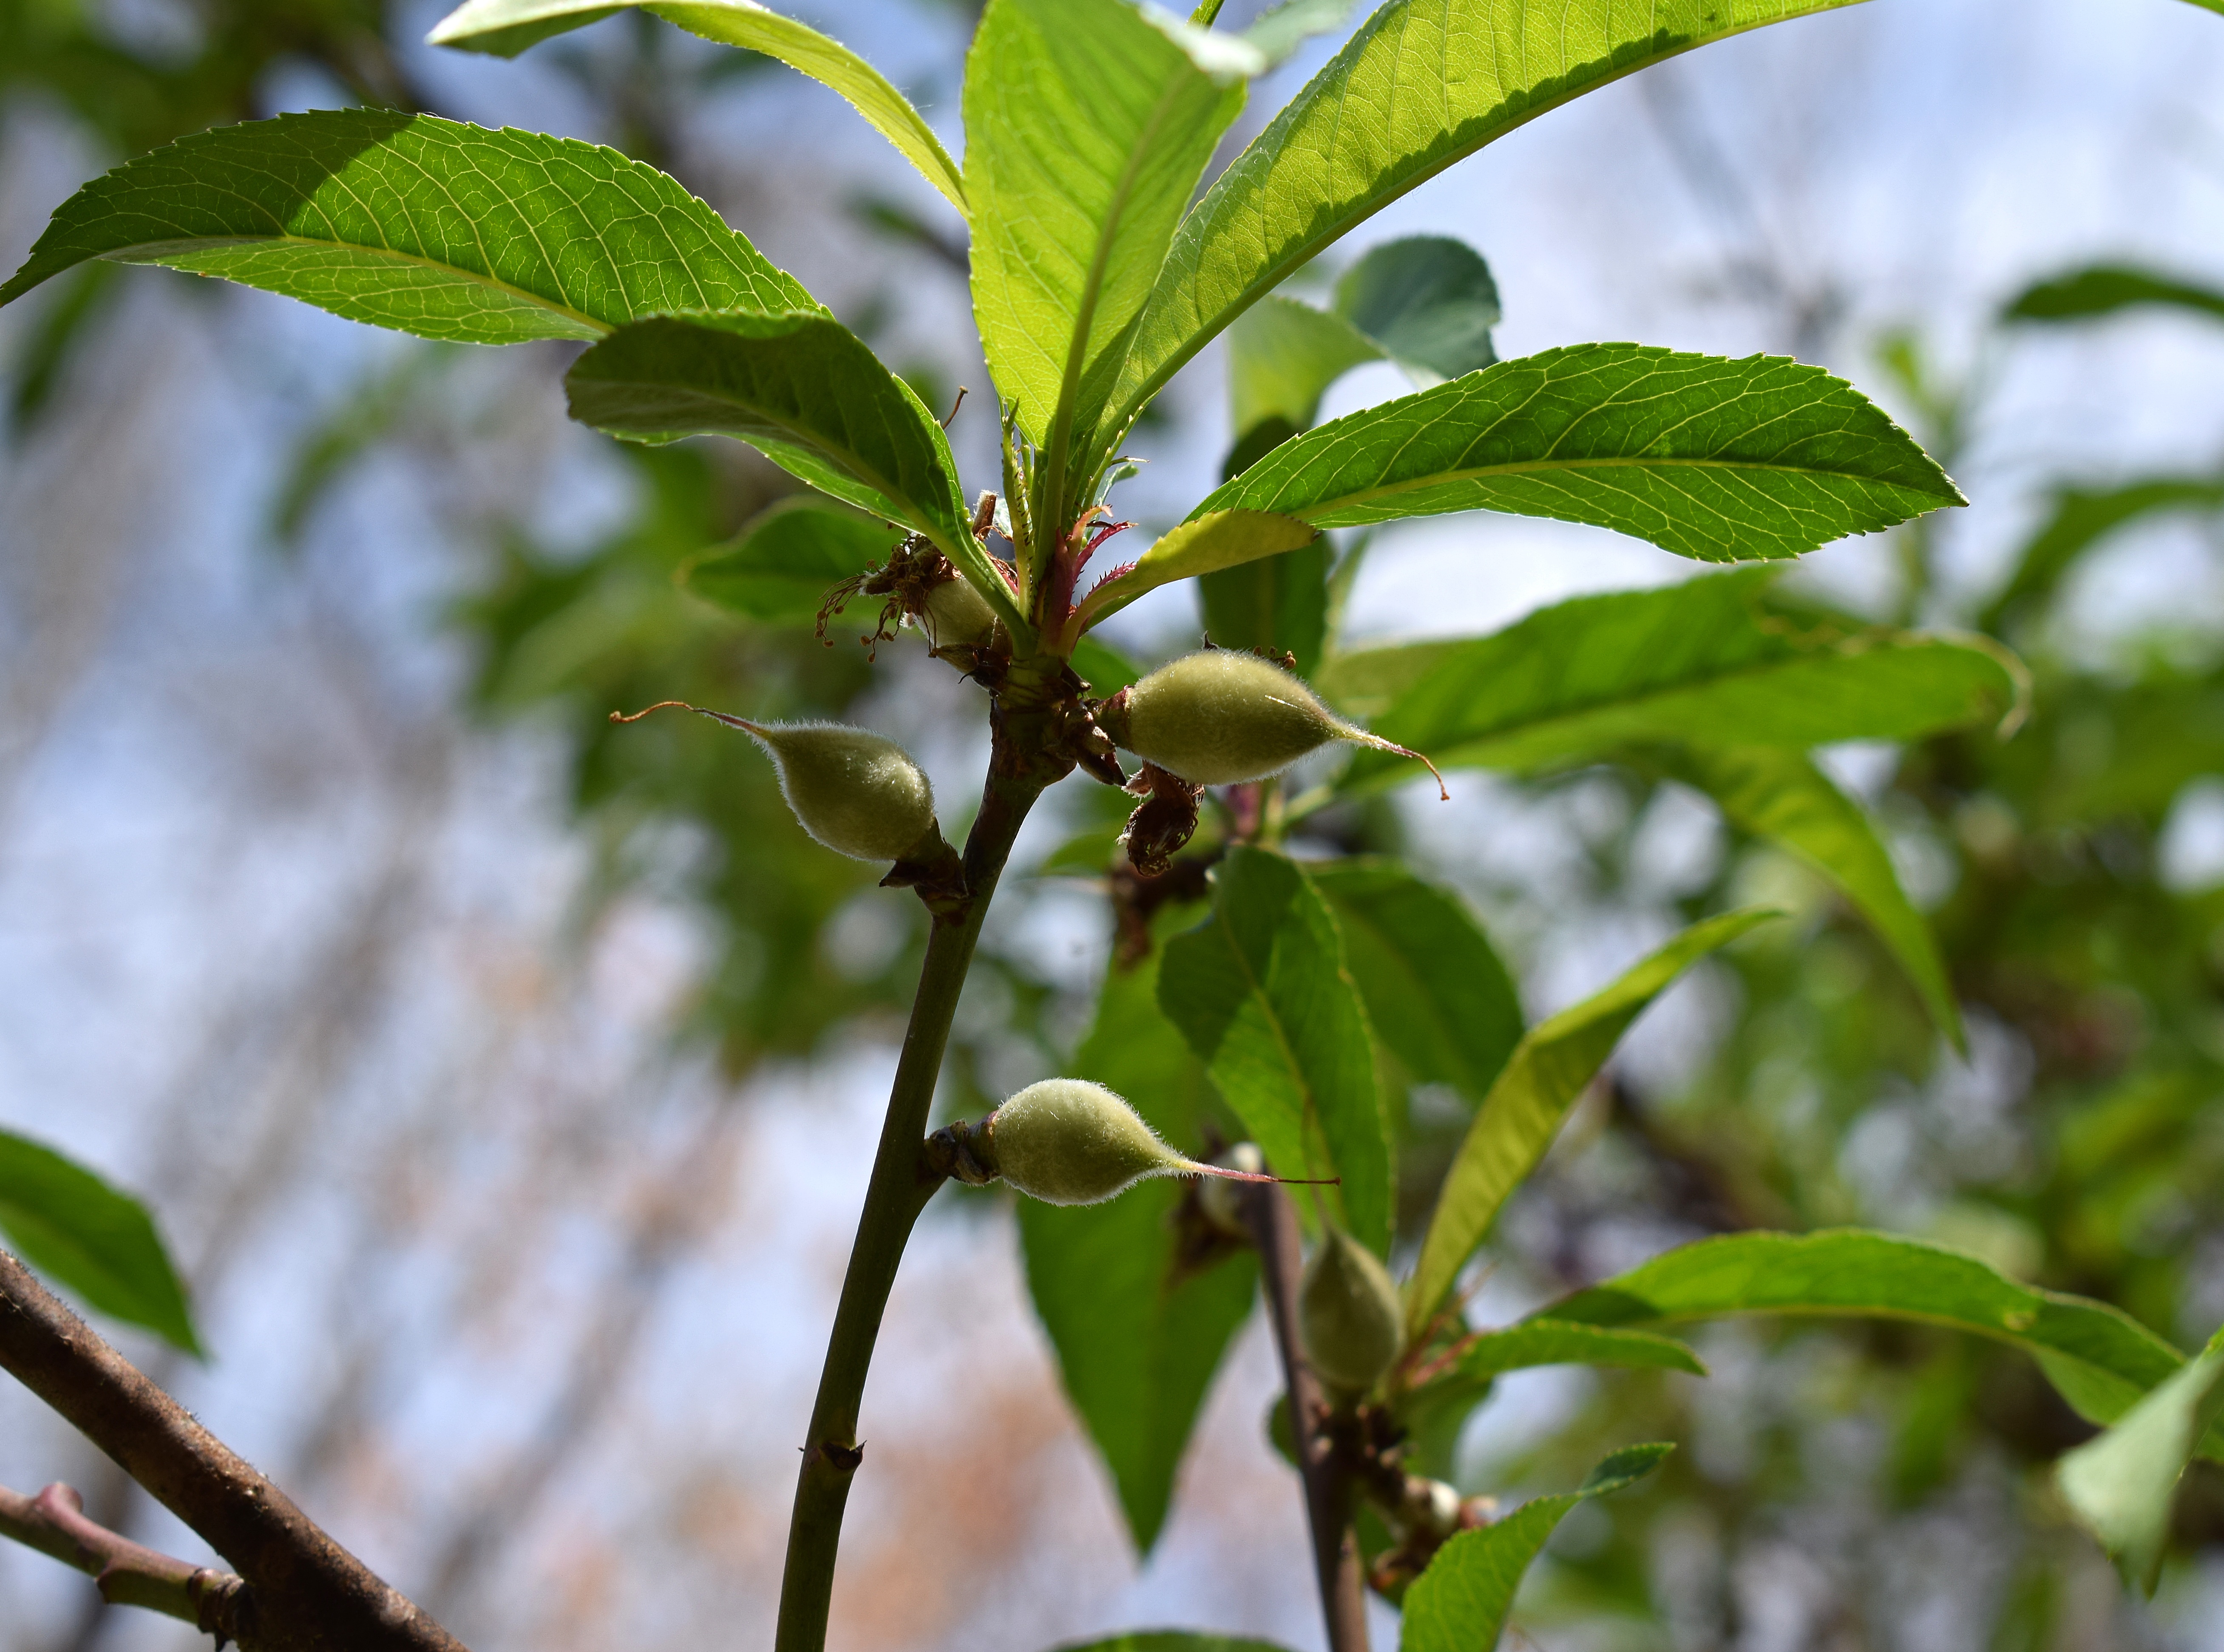
tree, nature, branch, blossom, plant, fruit, sunlight, leaf, flower, foliage, food, green, produce, small, evergreen, botany, flora, leaves, shrub, growing, deciduous, peaches, flowering plant, peach tree, unripe, woody plant, land plant